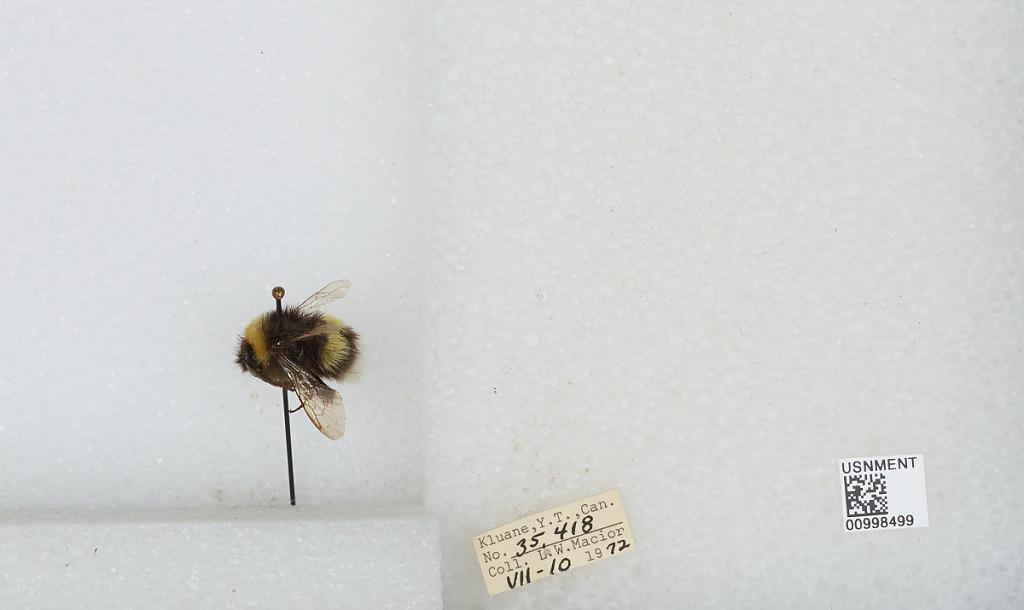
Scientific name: Bombus (Bombus) lucorum (Linnaeus)
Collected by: L. Macior
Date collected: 1972-7-10
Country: Canada
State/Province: Yukon Territory
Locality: Kluane
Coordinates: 60.75, -139.5